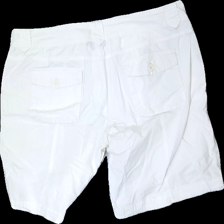
View: back
Type: Shorts
Category: Ladies
Brand: Not in the list
Brand text on label: Equipe
Colors: White
Material: 100% cotton
Cut: Regular
Size: 42
Season: All
Stains: Major
Smell: Major
Price range: <50
Recommended usage: Export
Description: white shorts
Comment: very strong detergent scent